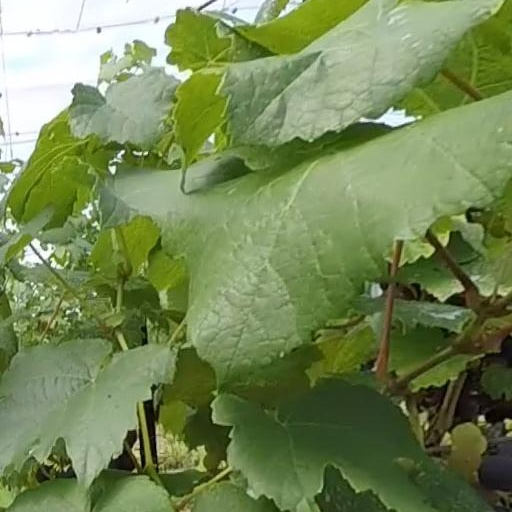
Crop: grape